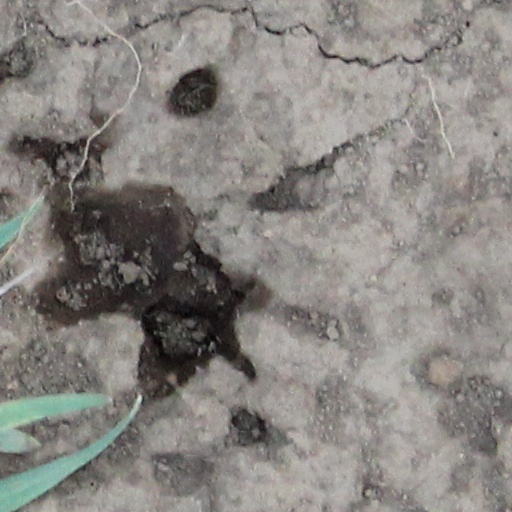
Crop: wheat